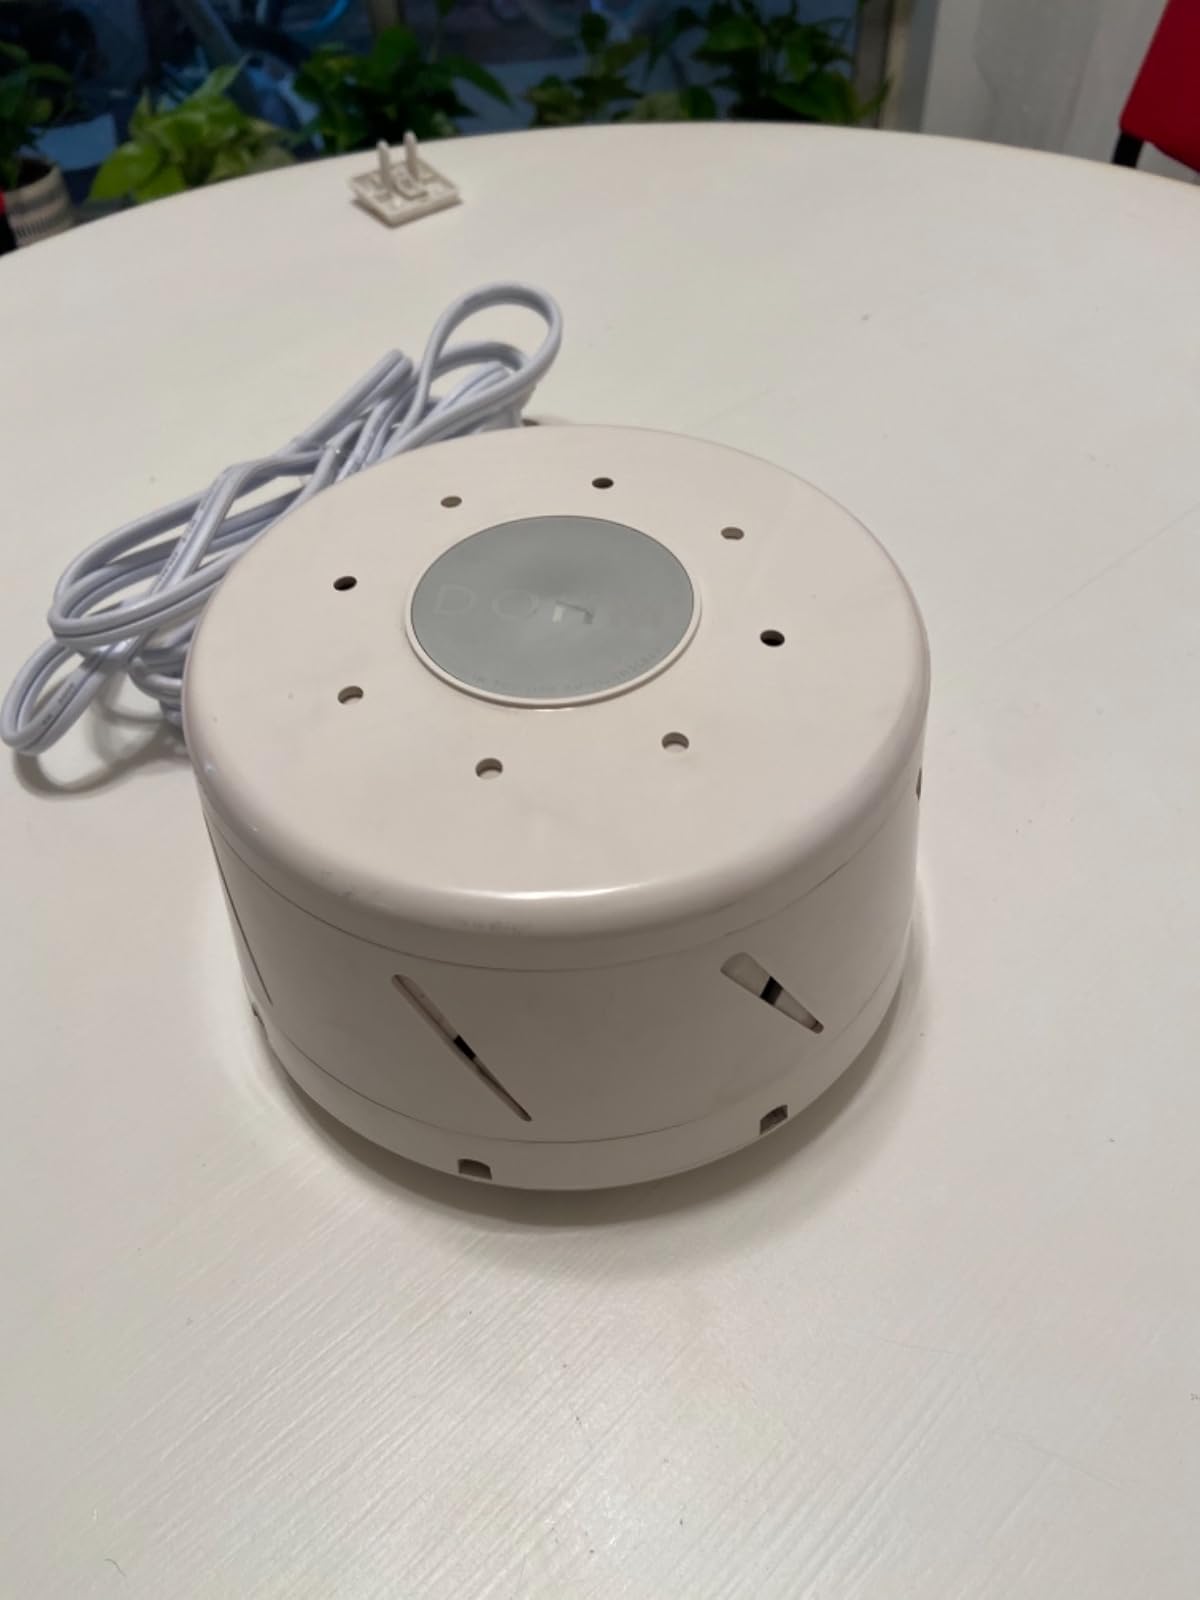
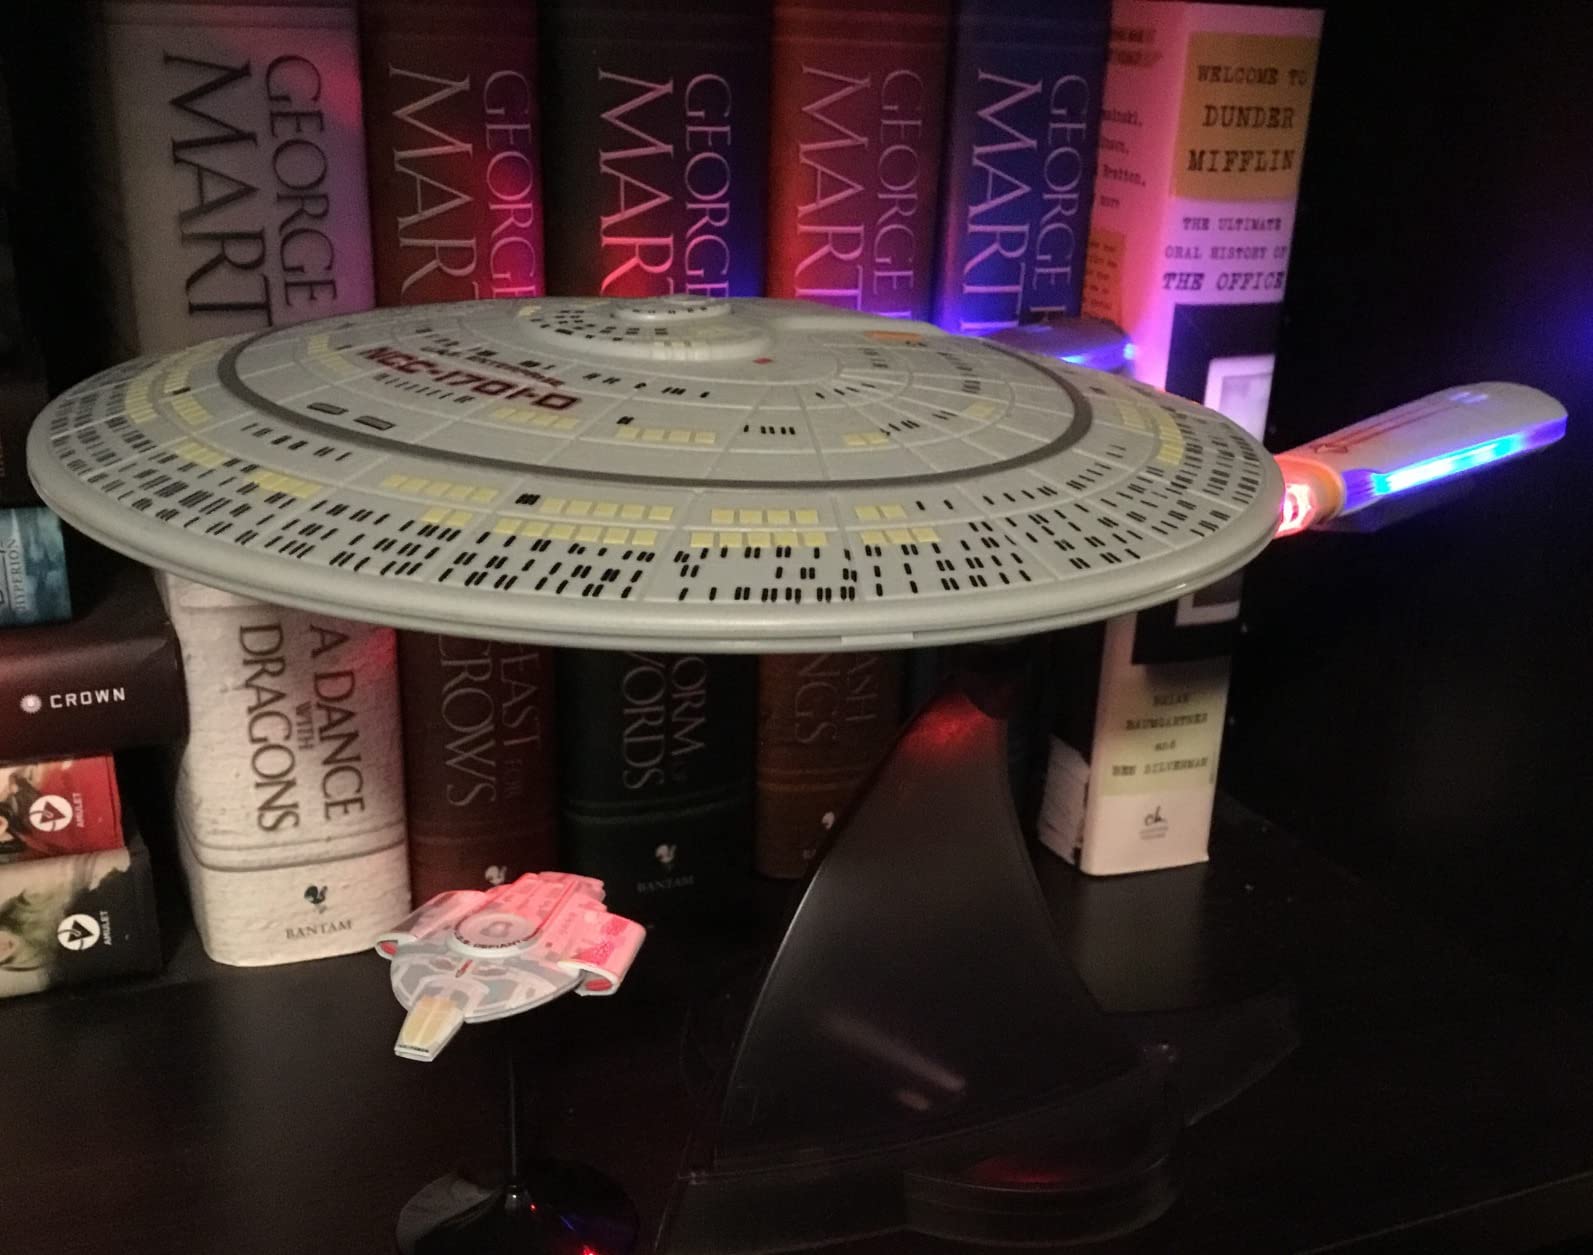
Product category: fan
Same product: no